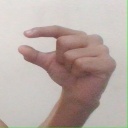
अक्षर: ग